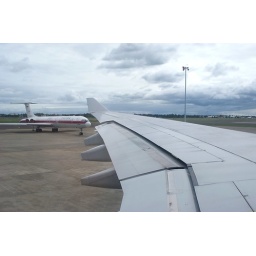
Wing view after landing in Cebu. A old russian plane (maype Tupolev) was standing at the airport.